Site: saxony
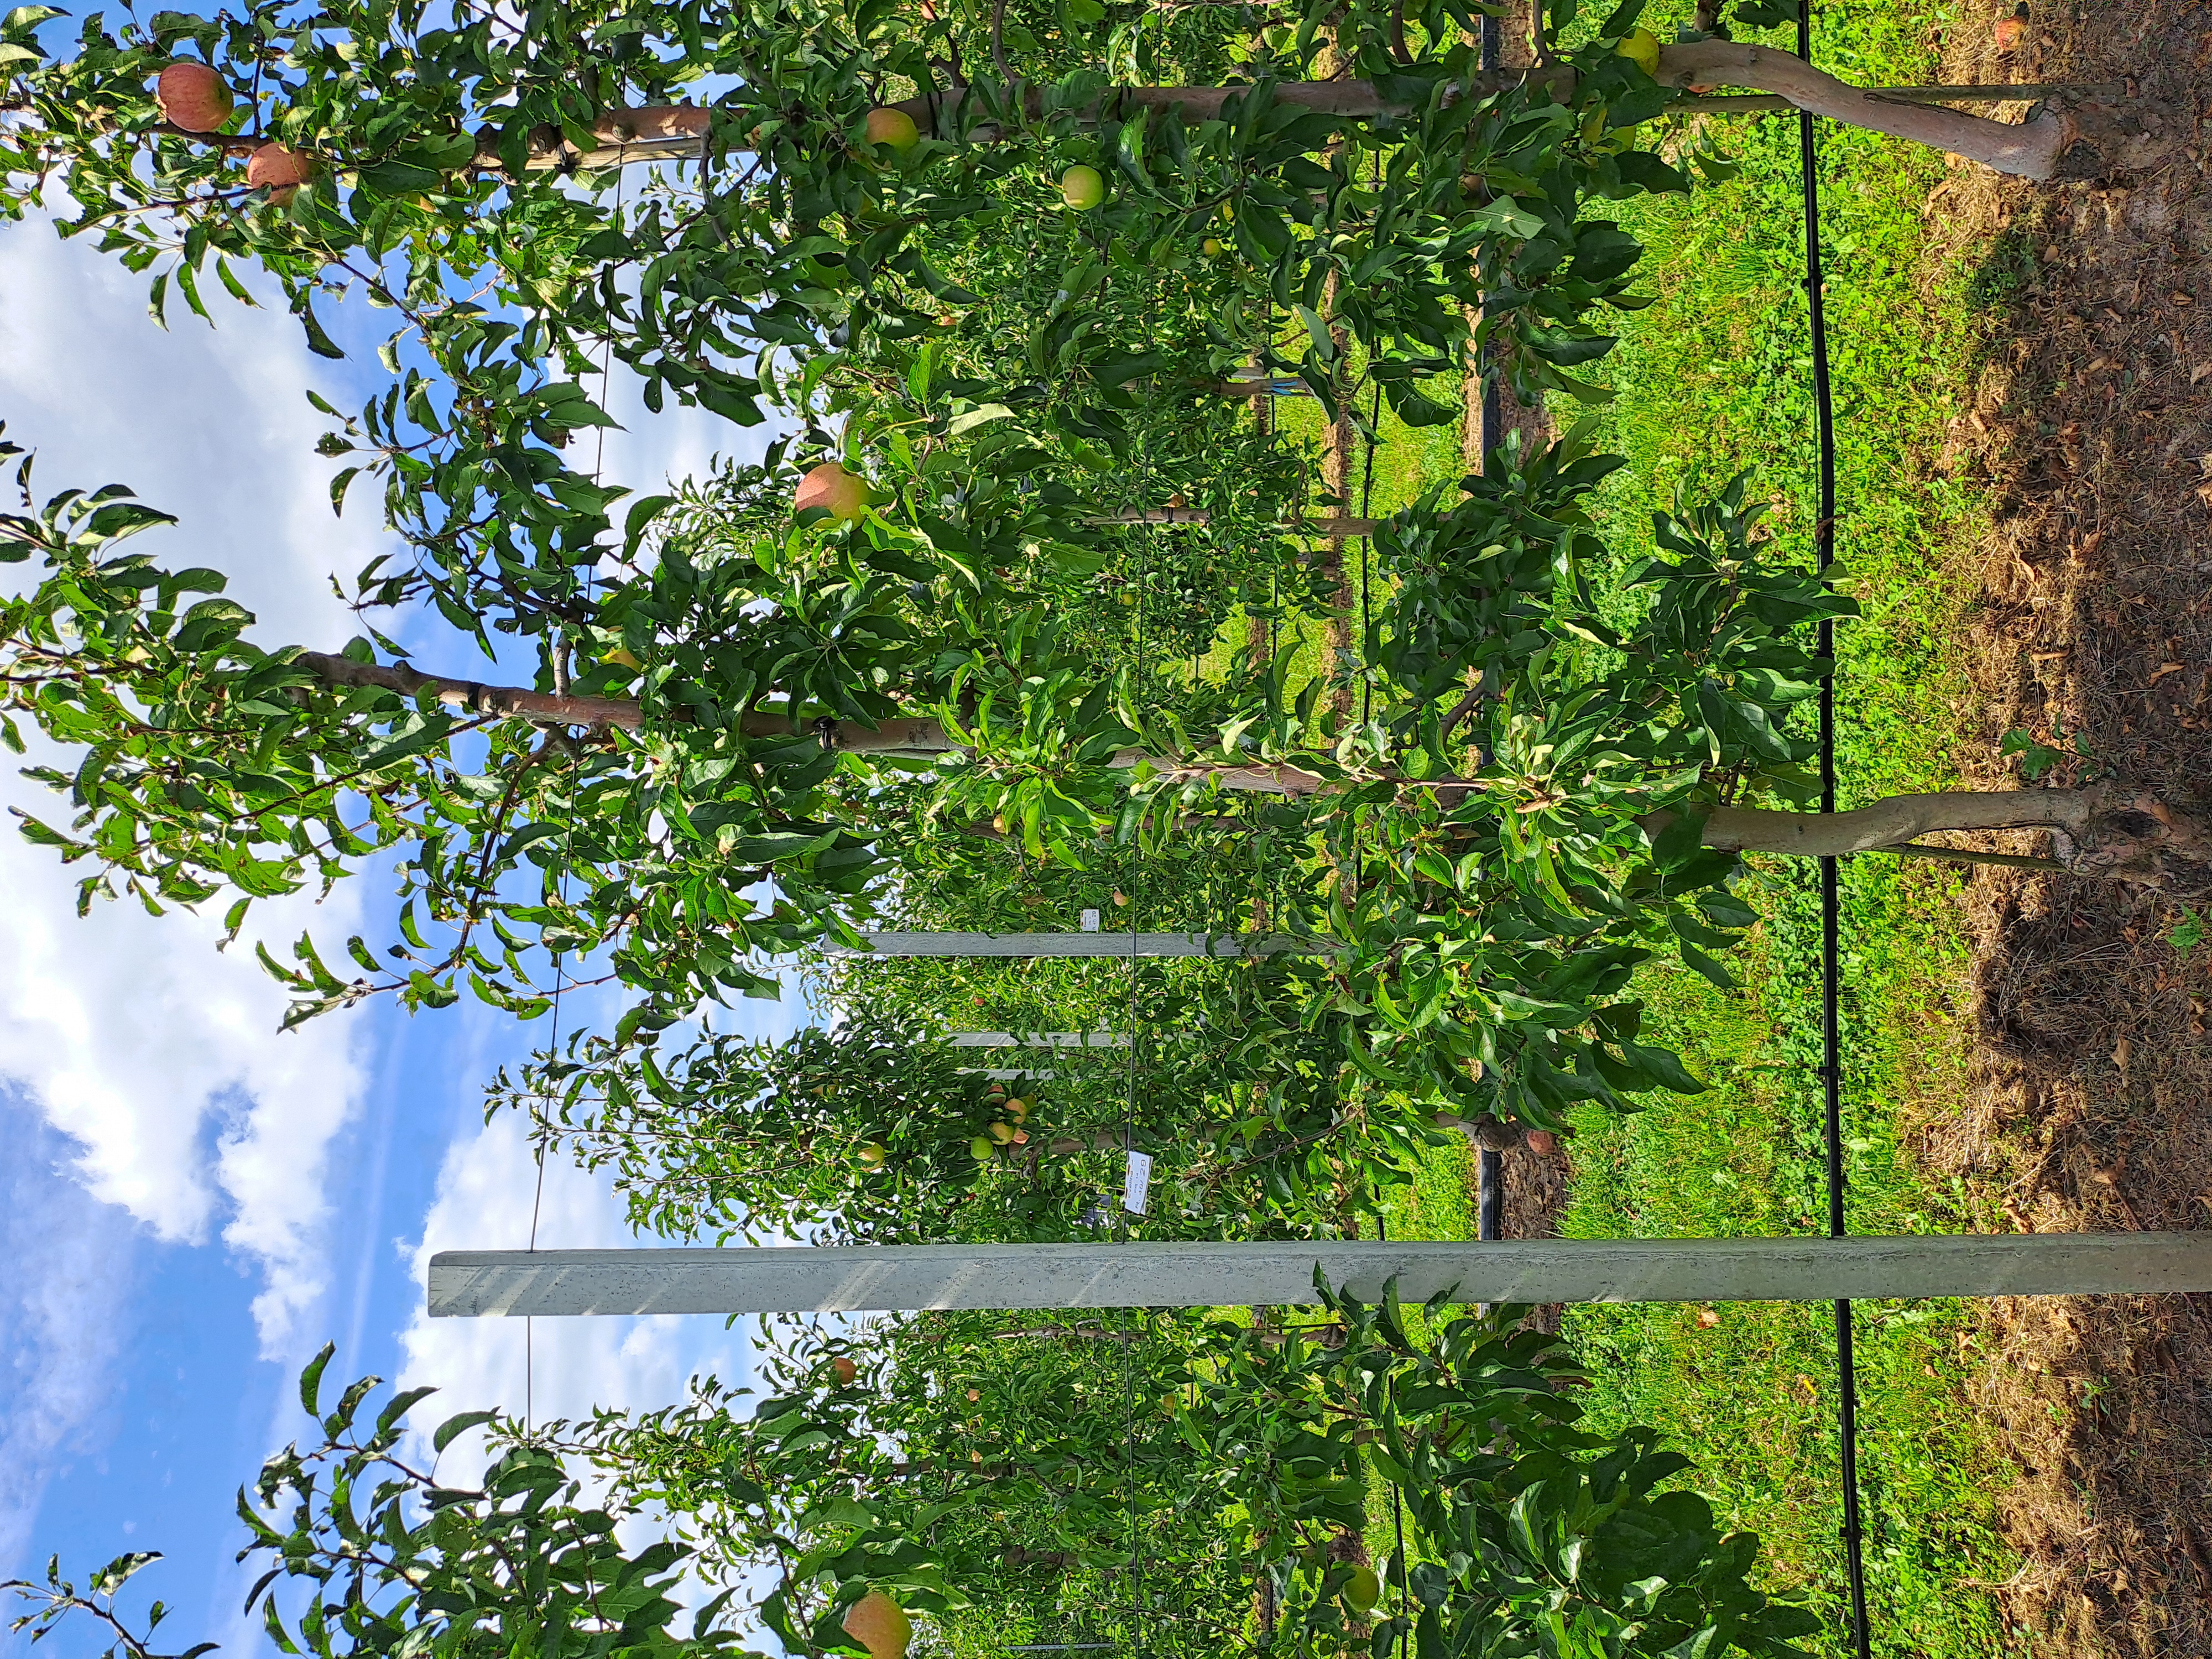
Growth stage (BBCH 85): Maturity of fruit and seed